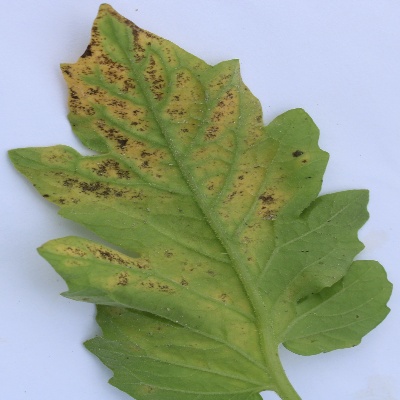
Crop: Tomato
Condition: septoria leaf spot